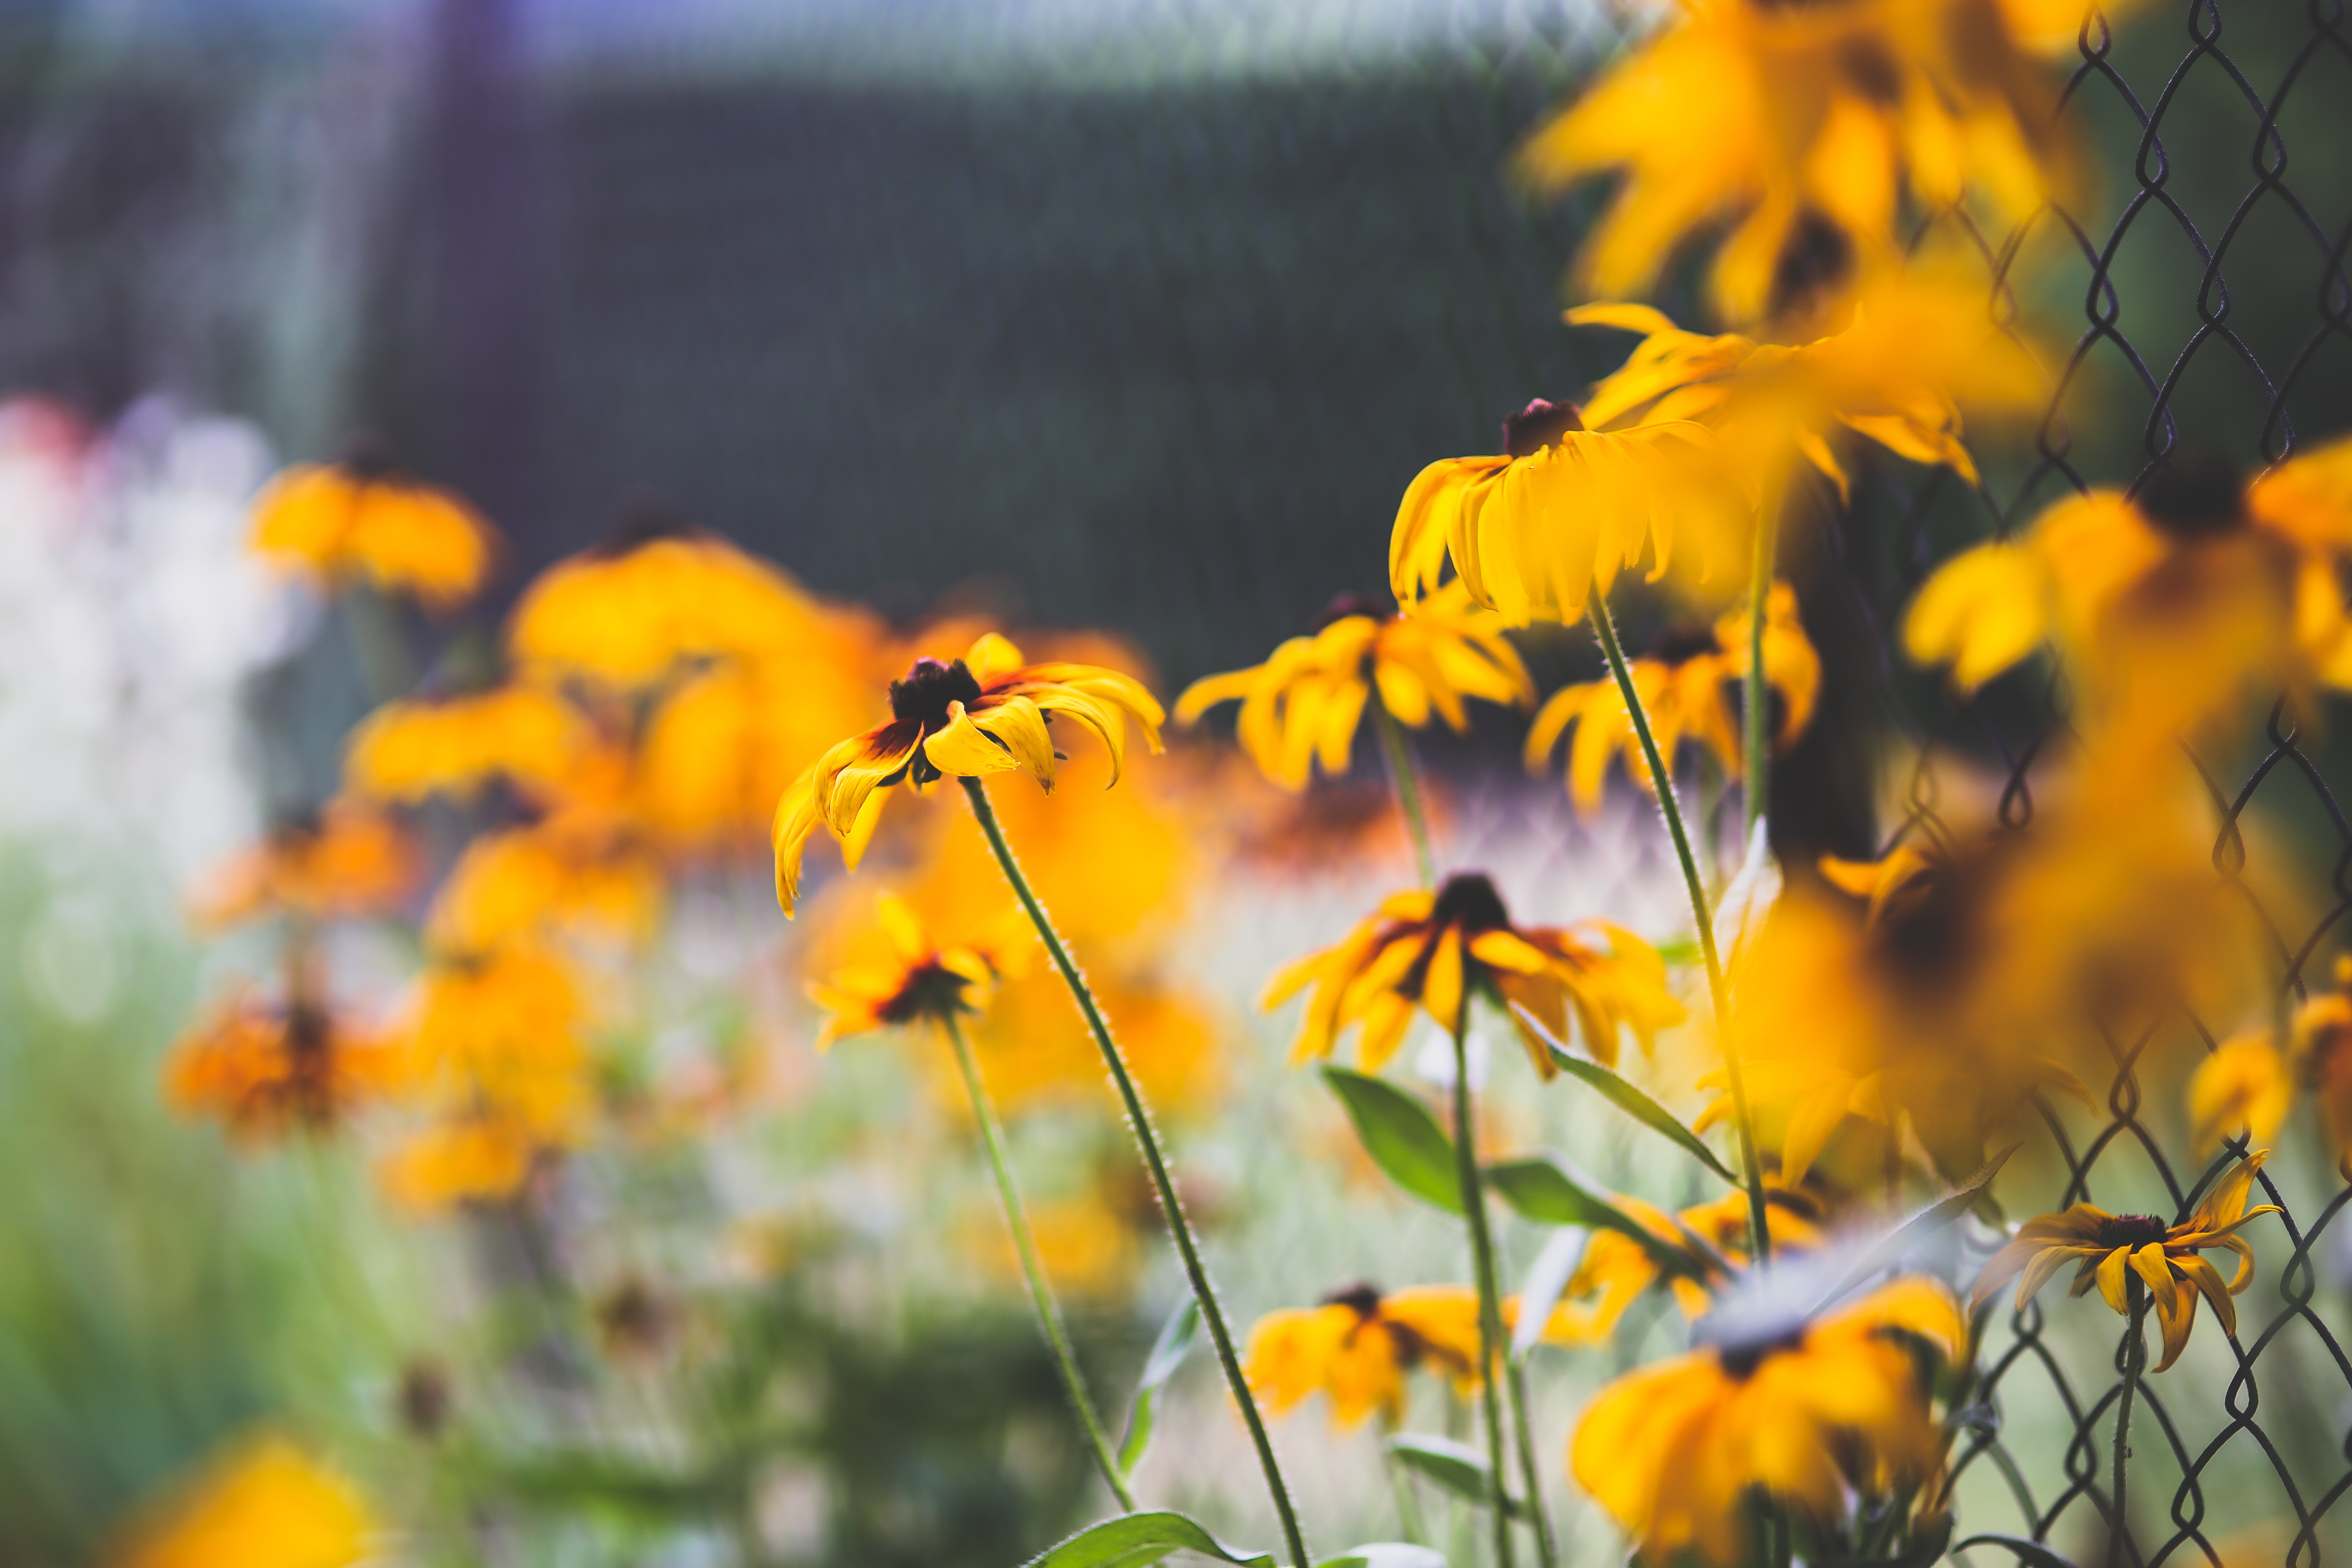
nature, bokeh, plant, field, meadow, prairie, sunlight, leaf, flower, summer, autumn, yellow, garden, flora, wildflower, flowers, lovely, horizontal, macro photography, flowering plant, daisy family, plant stem, land plant